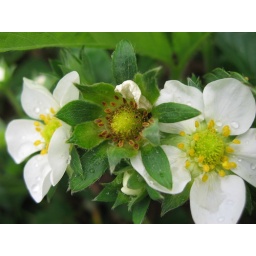
The flower receptacle in strawberries is transformed into fruit in a matter of days. Here's one in progress.